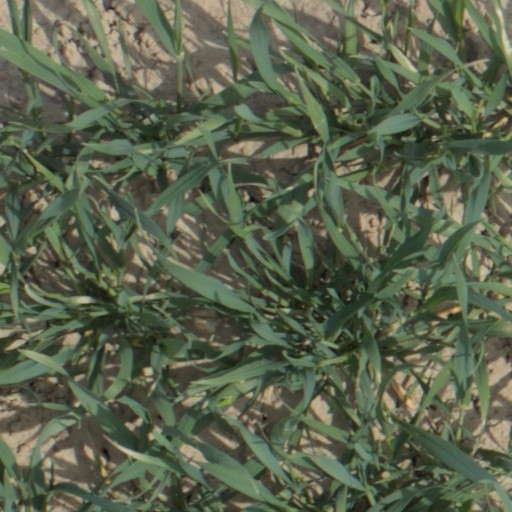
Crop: wheat